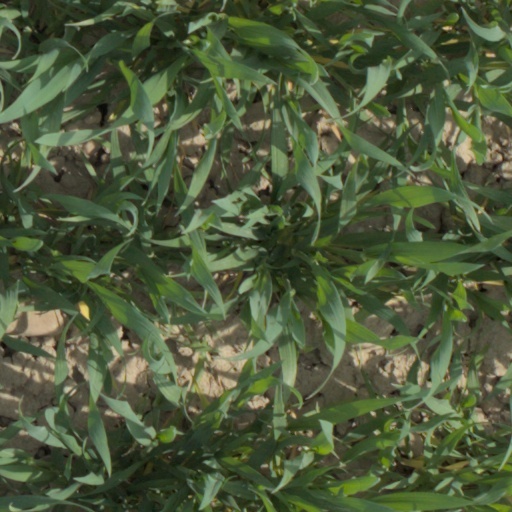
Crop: wheat